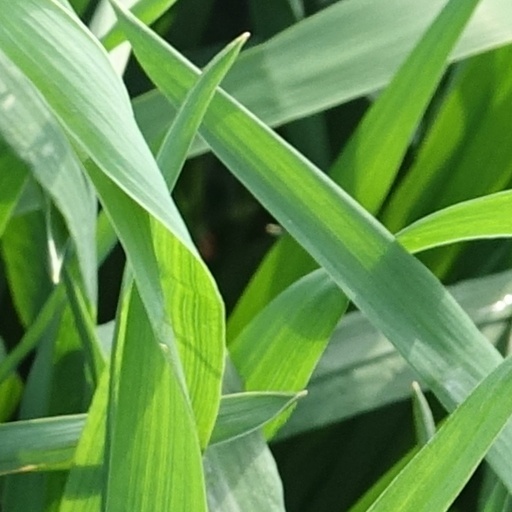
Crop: wheat